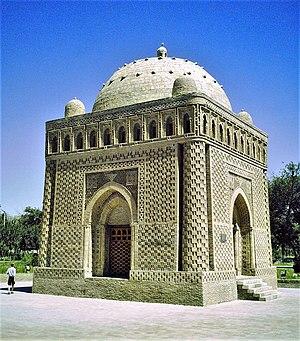
Le mausolée des Samanides, ou tombeau d'Ismaïl, est le tombeau d'Ismaïl Iᵉʳ à Boukhara. Construit vers 900, c'est l'un des chefs-d'œuvre de l'architecture funéraire islamique dont il est l'un des plus anciens exemples et le premier exemple connu de mausolée-koubba.